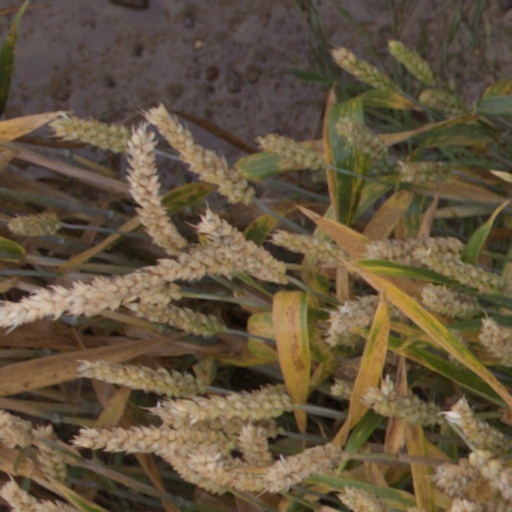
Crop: wheat